Marcela Hernando

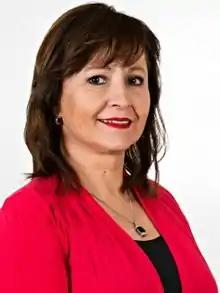
Hernando in 2018

Marcela Ximena Hernando Pérez (born 12 February 1960) is a Chilean politician and physician who served as Minister of Mining from March 11, 2022 to August 16, 2023.